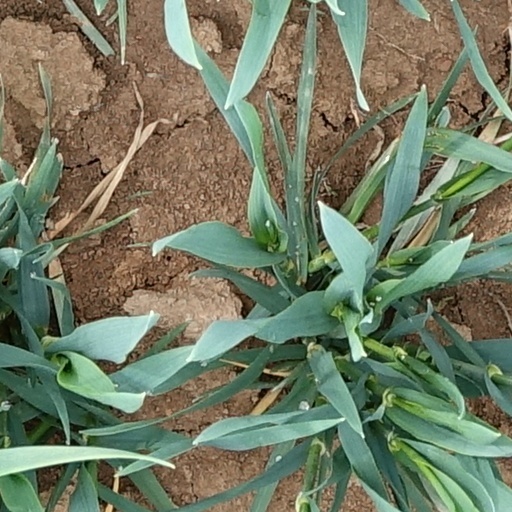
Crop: wheat